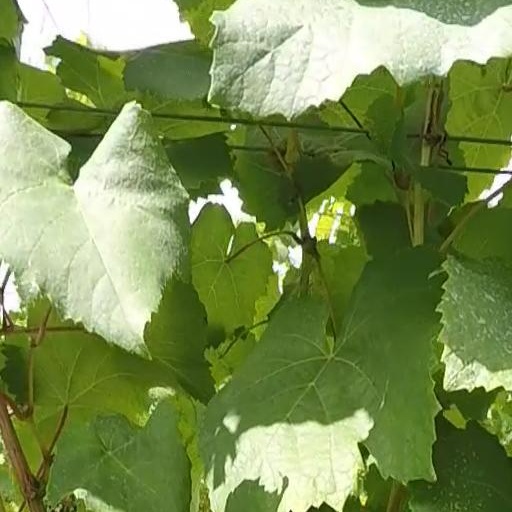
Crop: grape